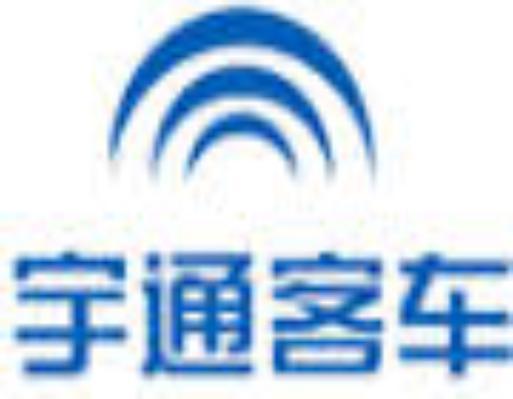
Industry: Transportation